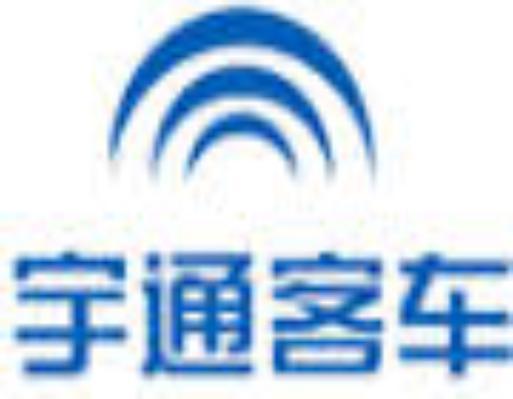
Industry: Transportation